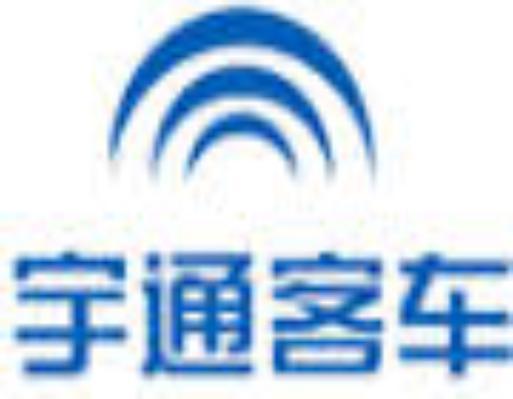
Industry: Transportation